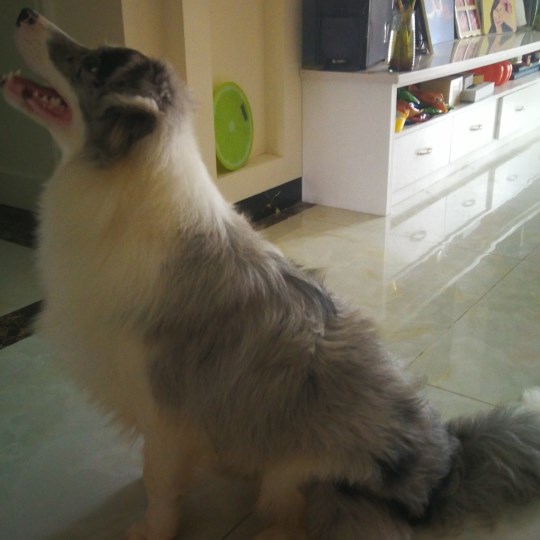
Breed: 2594-n000109-Border_collie